13 Sentinels: Aegis Rim

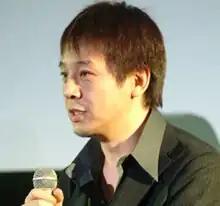
Hitoshi Sakimoto led the music team that worked on "13 Sentinels: Aegis Rim", composing several tracks including the main theme.

The music and sound design for the game were handled by Basiscape, a music company led by Hitoshi Sakimoto who had collaborated on other Vanillaware projects. The music was composed and arranged by a team led by Sakimoto, and included Yukinori Kikuchi, Mitsuhiro Kaneda, Yoshimi Kudo, Rikako Watanabe, Kazuki Higashihara and Azusa Chiba. All other aspects of the game's sound design were handled by Masaaki Kaneko.